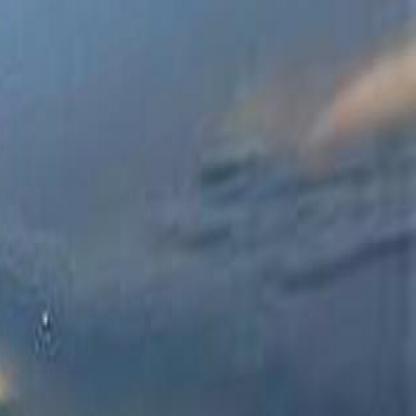
Label: trash